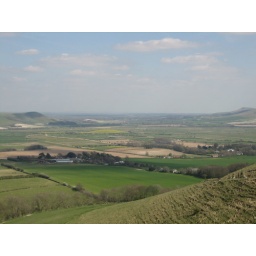
near castle hill